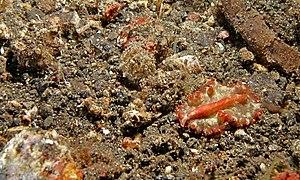
Phrikoceros katoi, le ver plat de Kato, est une espèce de vers plats polyclades de la famille des Pseudocerotidae.